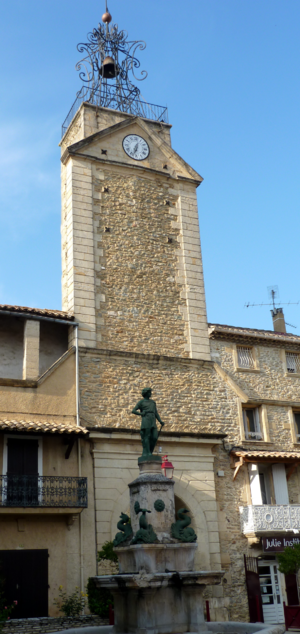
Tour de l'horloge de Connaux, commune située dans le Gard (France).